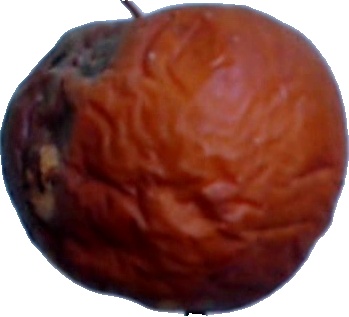
Label: apple_rotten_1